Bob Swanson

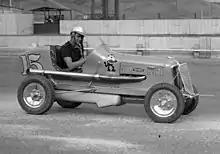
Swanson at the Legion Ascot Speedway, 1935

Robert John Swanson (August 20, 1912 – June 13, 1940) was an American racing driver.